PSA Group

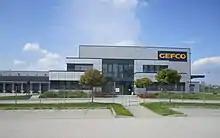

Gefco is a large international logistics company, established by Peugeot in 1949 and named Les Groupages Express de Franche-Comté. In November 2012, PSA sold a 75% share to Russian Railways (RZD) for €800m, but retains Gefco as the main logistics provider.